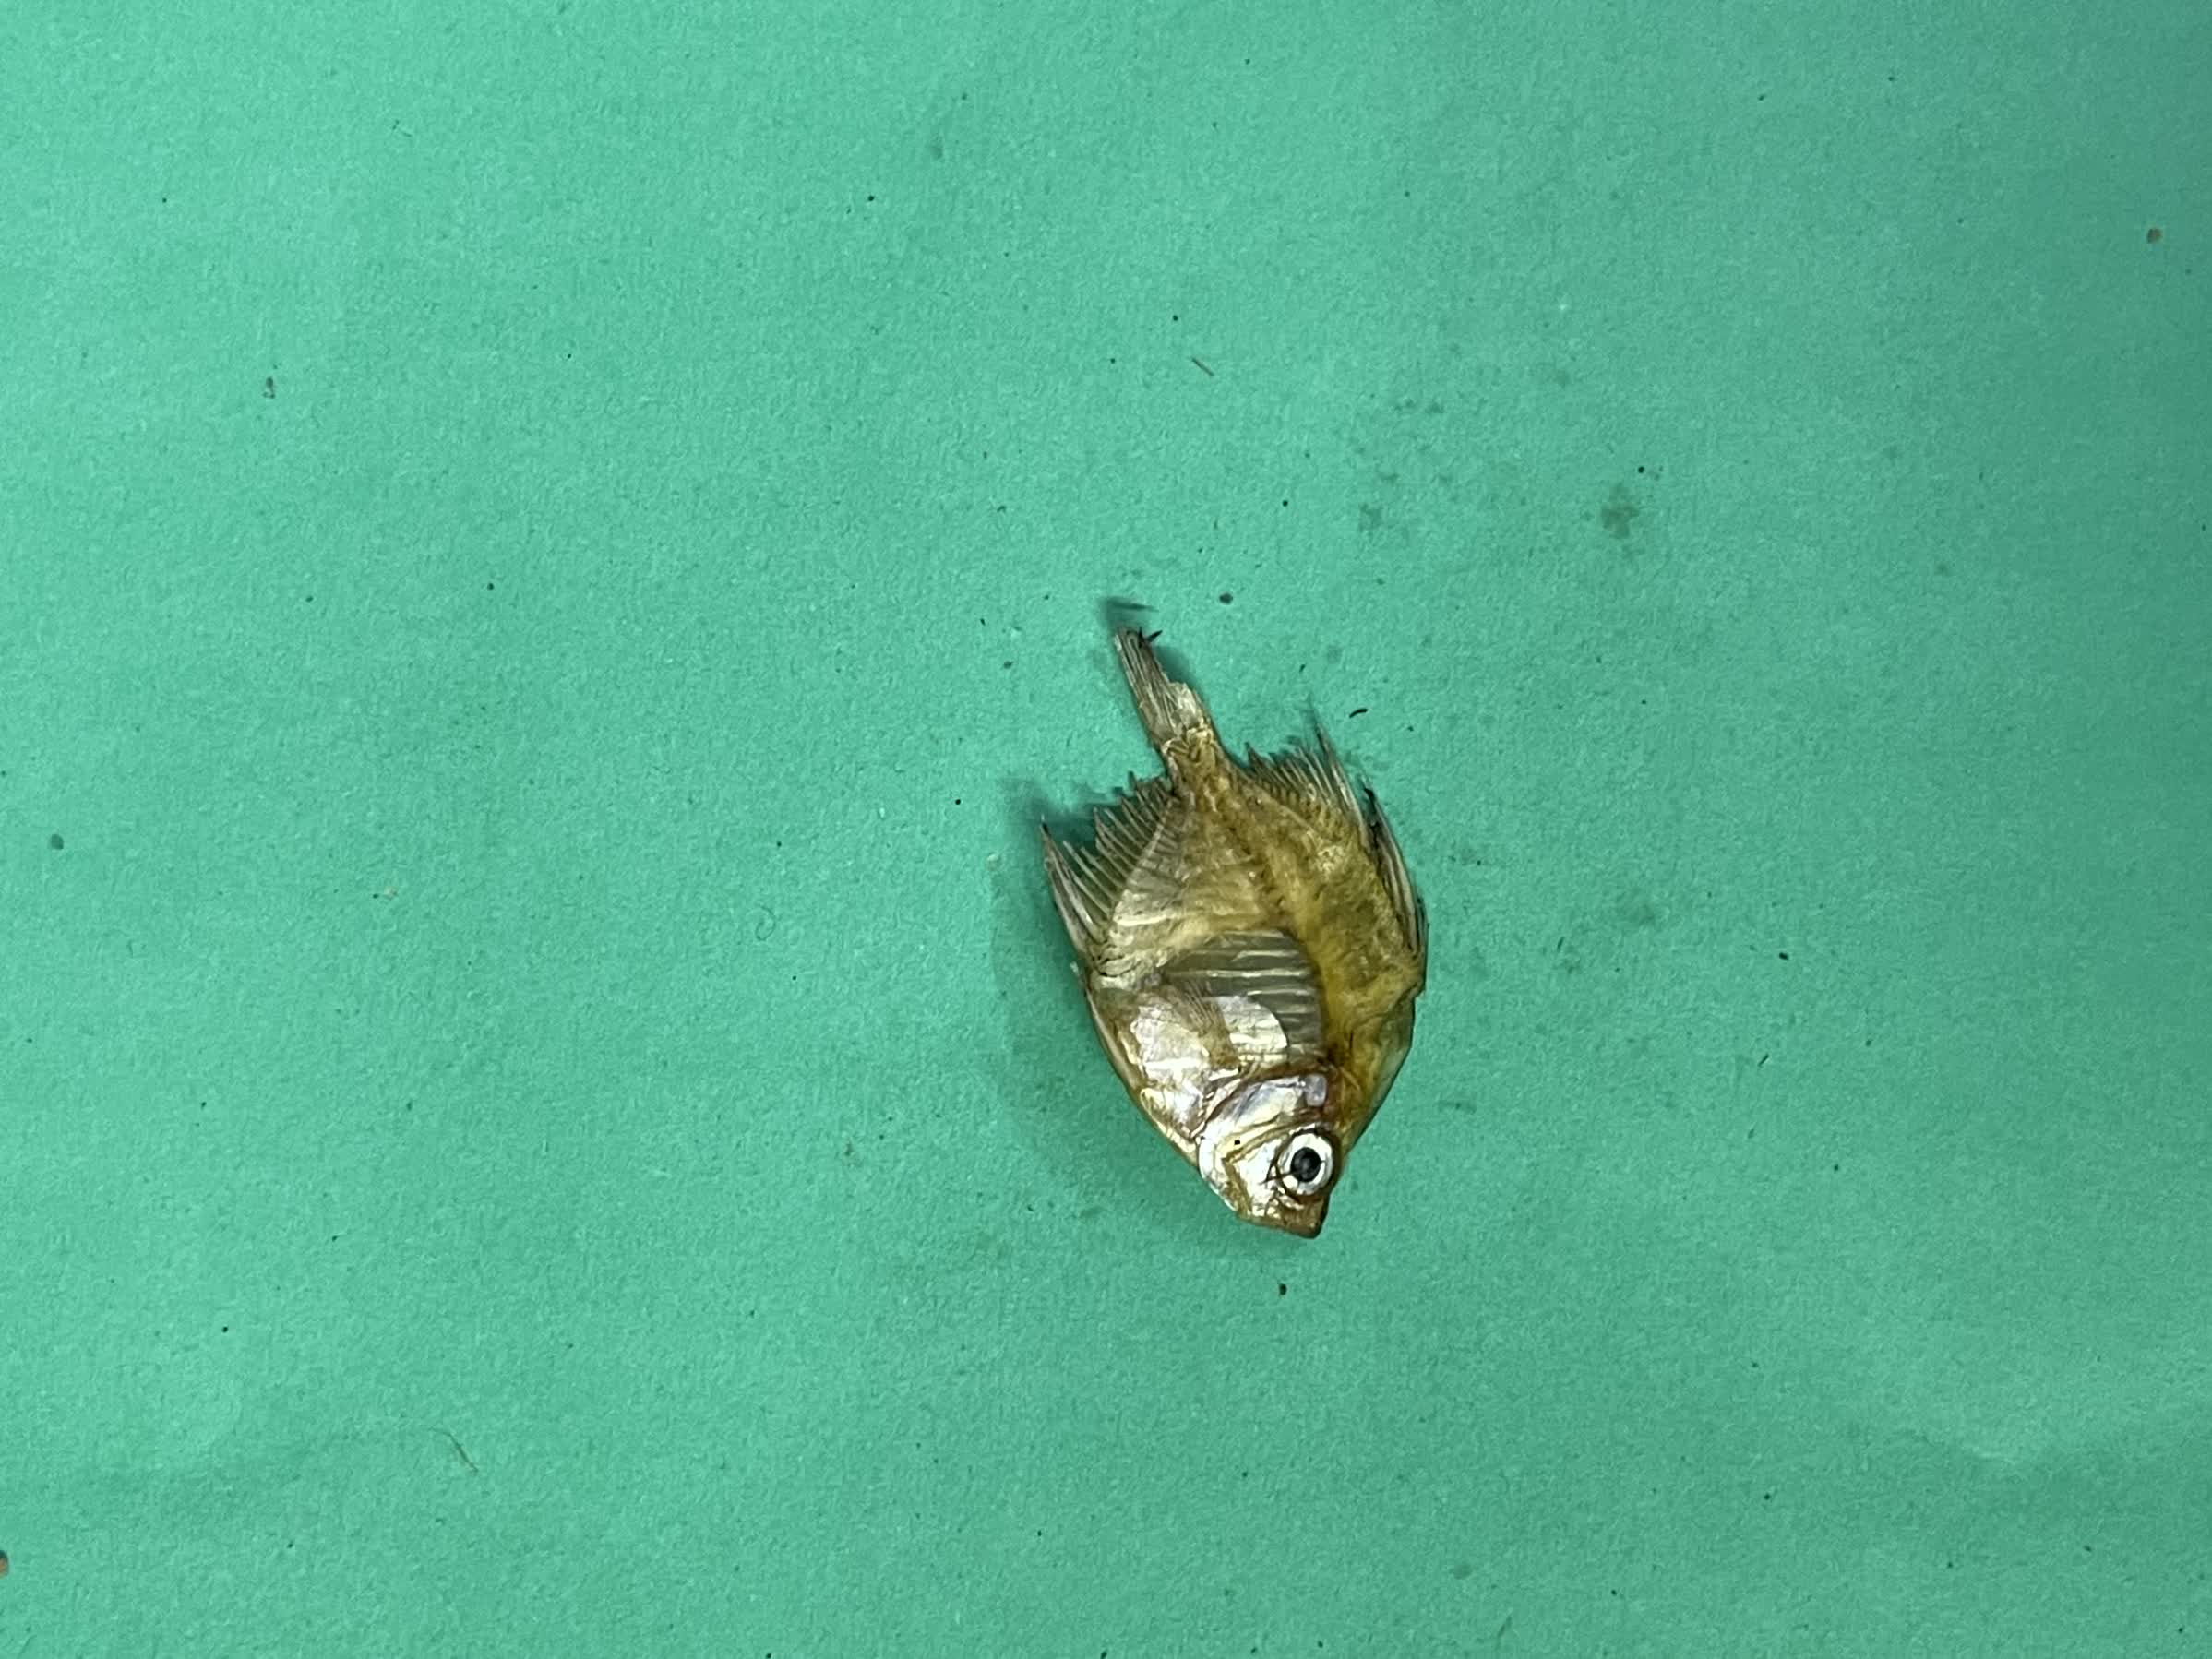
Species: Chanda